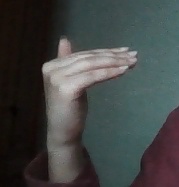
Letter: khaa